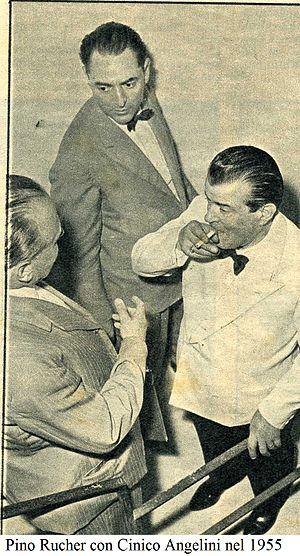
Pino Rucher et Cinico Angelini en 1955
Pino Rucher, né en 1924 et mort en 1996, est un guitariste et arrangeur italien.